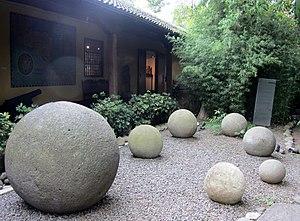
L'île del Caño est une petite île située à environ 20 km de la baie de Drake, au Costa Rica, dans l'océan Pacifique à l'ouest de la péninsule d'Osa. Elle appartient administrativement à la province de Puntarenas et du parc national Corcovado.